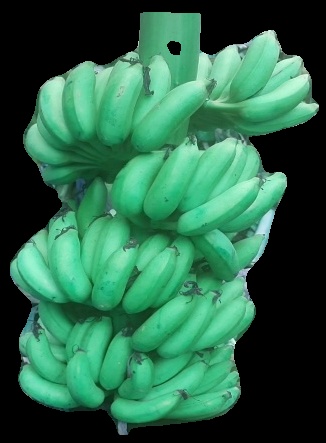
Variety: elakki-bale
Grade: grade1